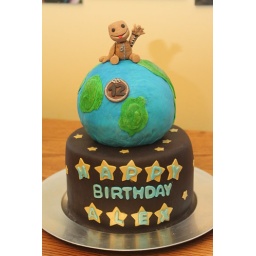
Not perfect... by ANY means.. but cute and the birthday boy loved it. :)